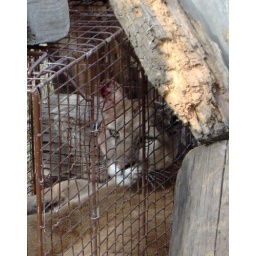
The mountain lion (Puma concolor) in the trap before being transported and released in a less populated area.